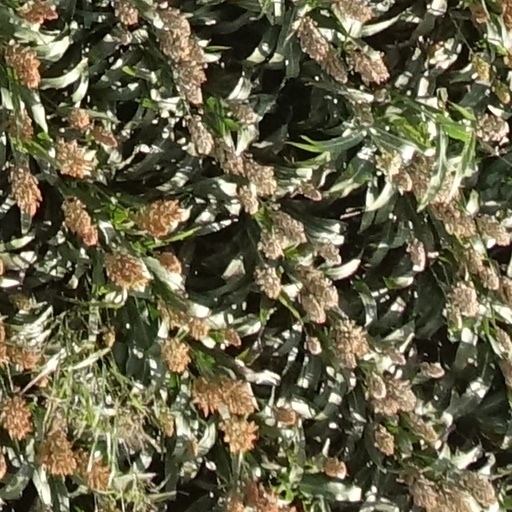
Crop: sorghum